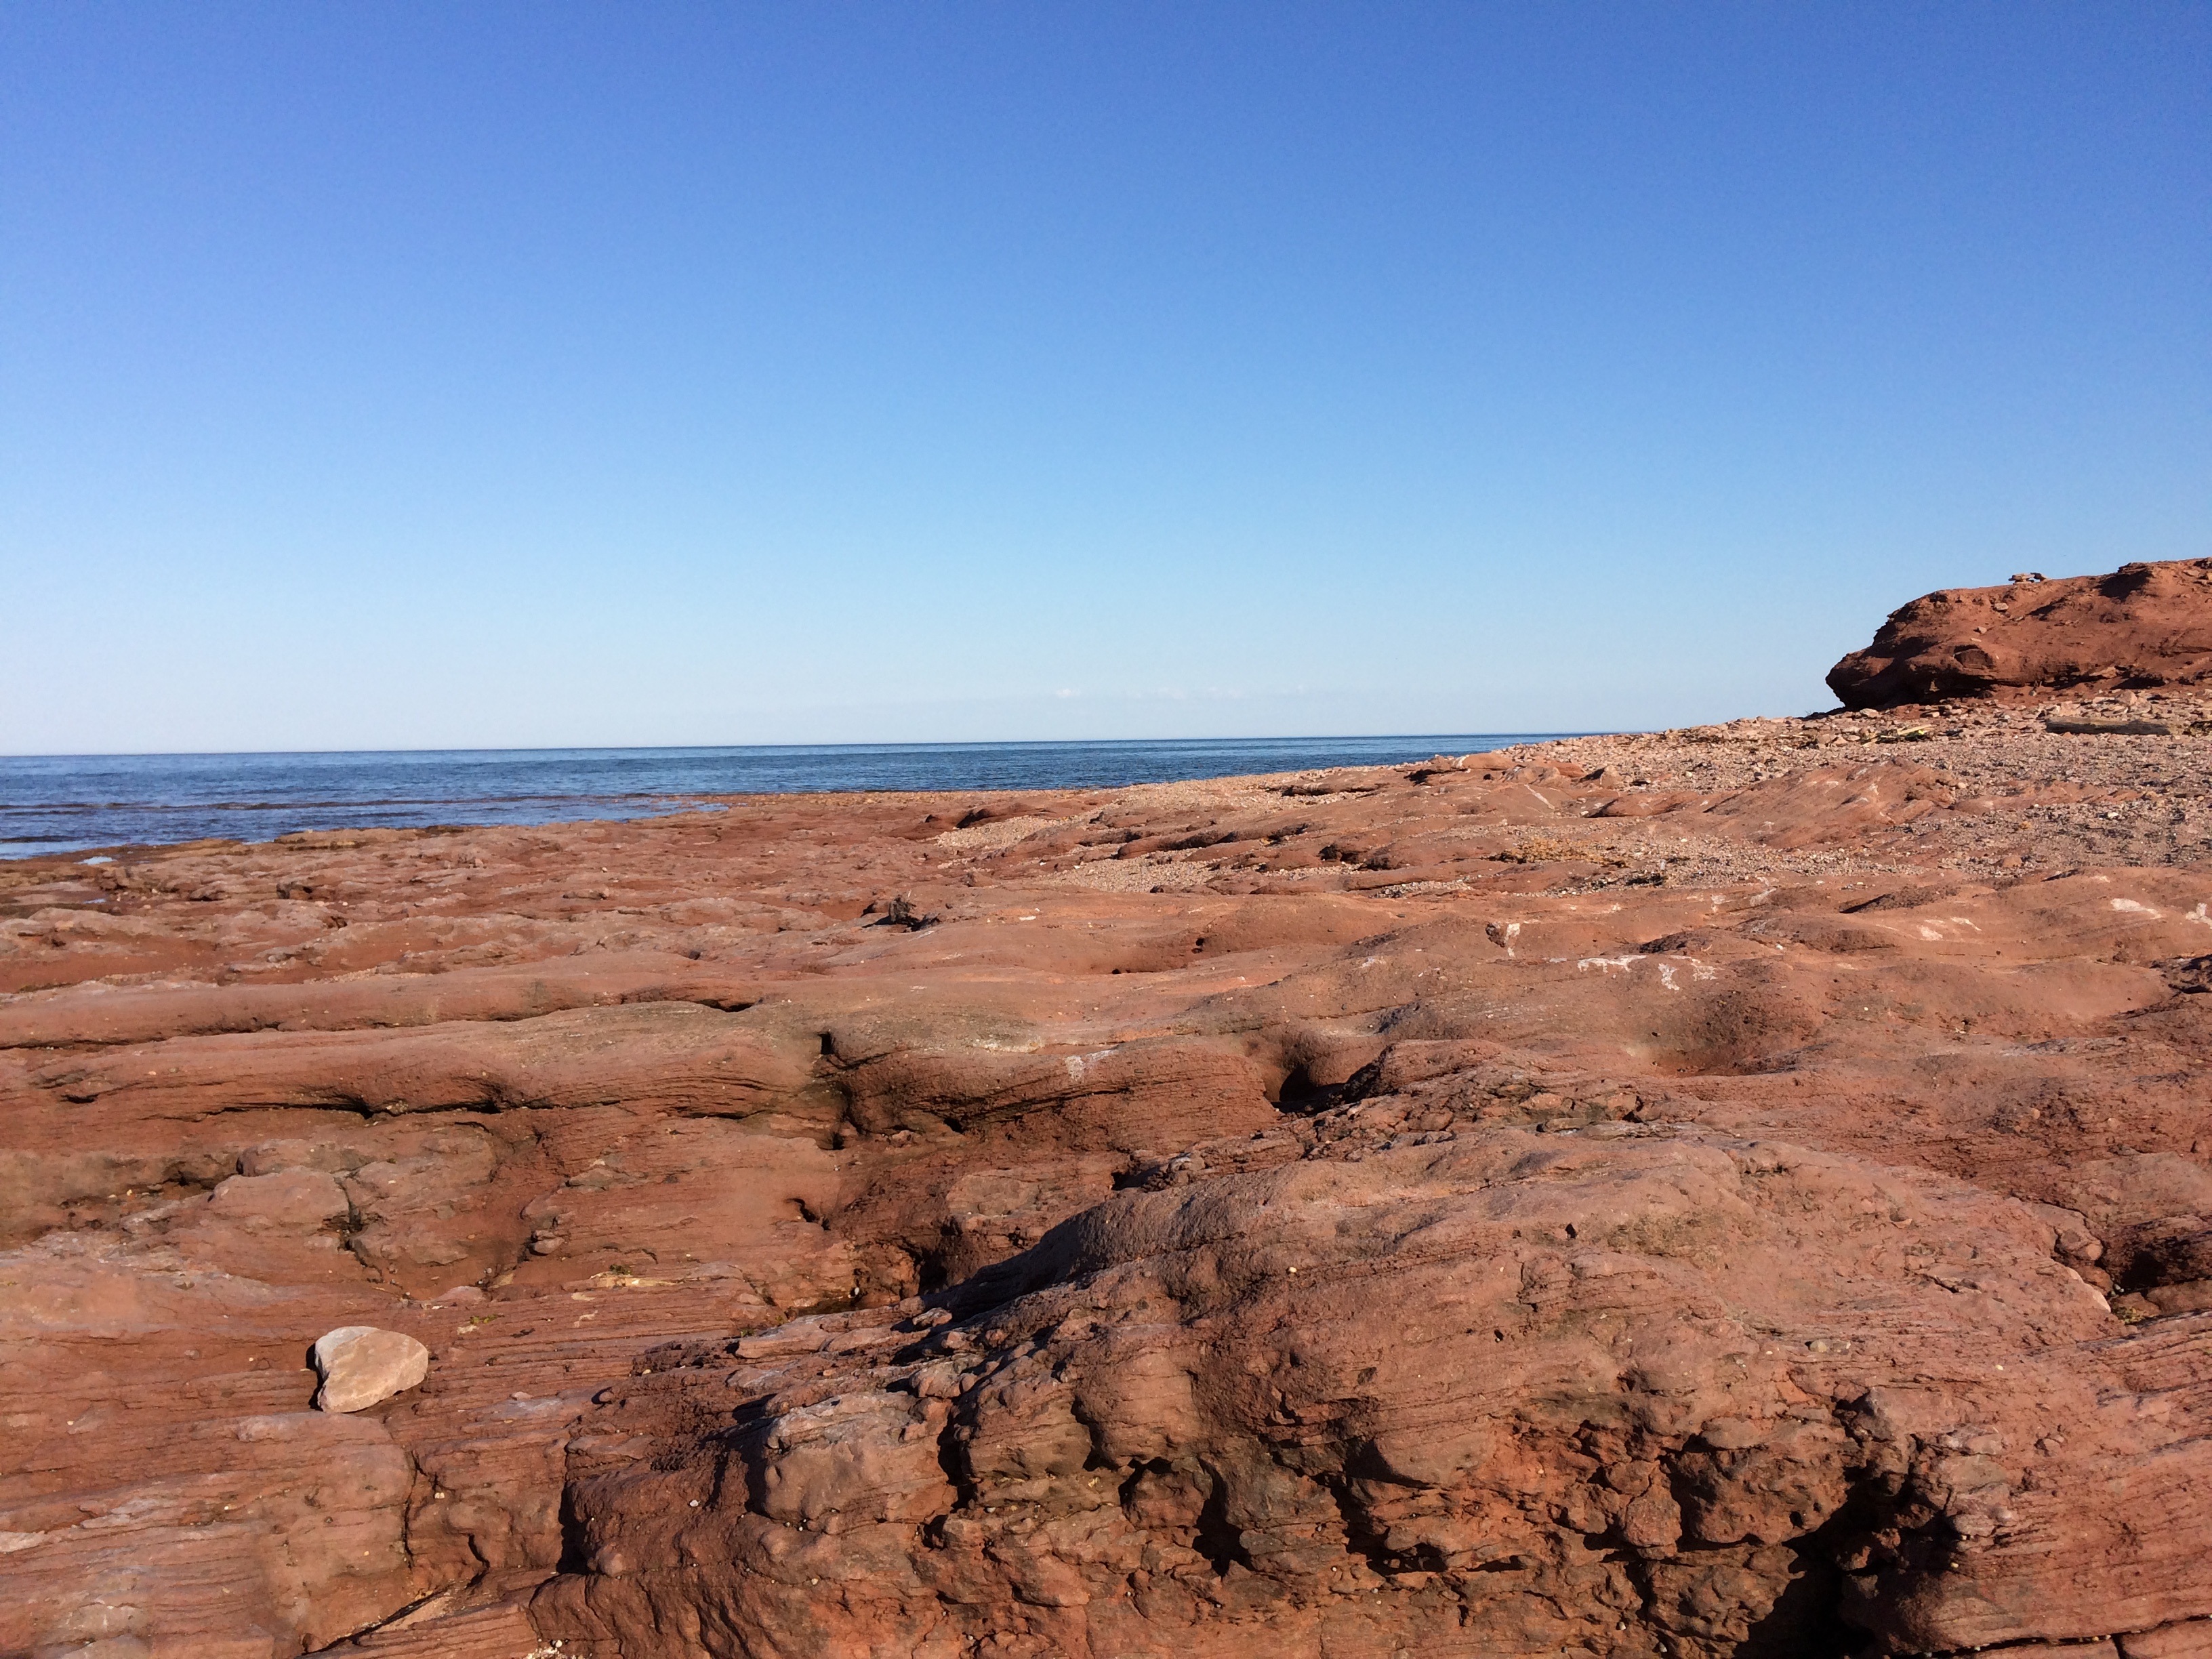
beach, landscape, sea, water, rock, ocean, wilderness, sky, desert, shore, summer, formation, cliff, scenic, island, soil, canyon, terrain, geology, badlands, plateau, wadi, butte, landform, summer beach, pei, natural environment, geographical feature, aeolian landform